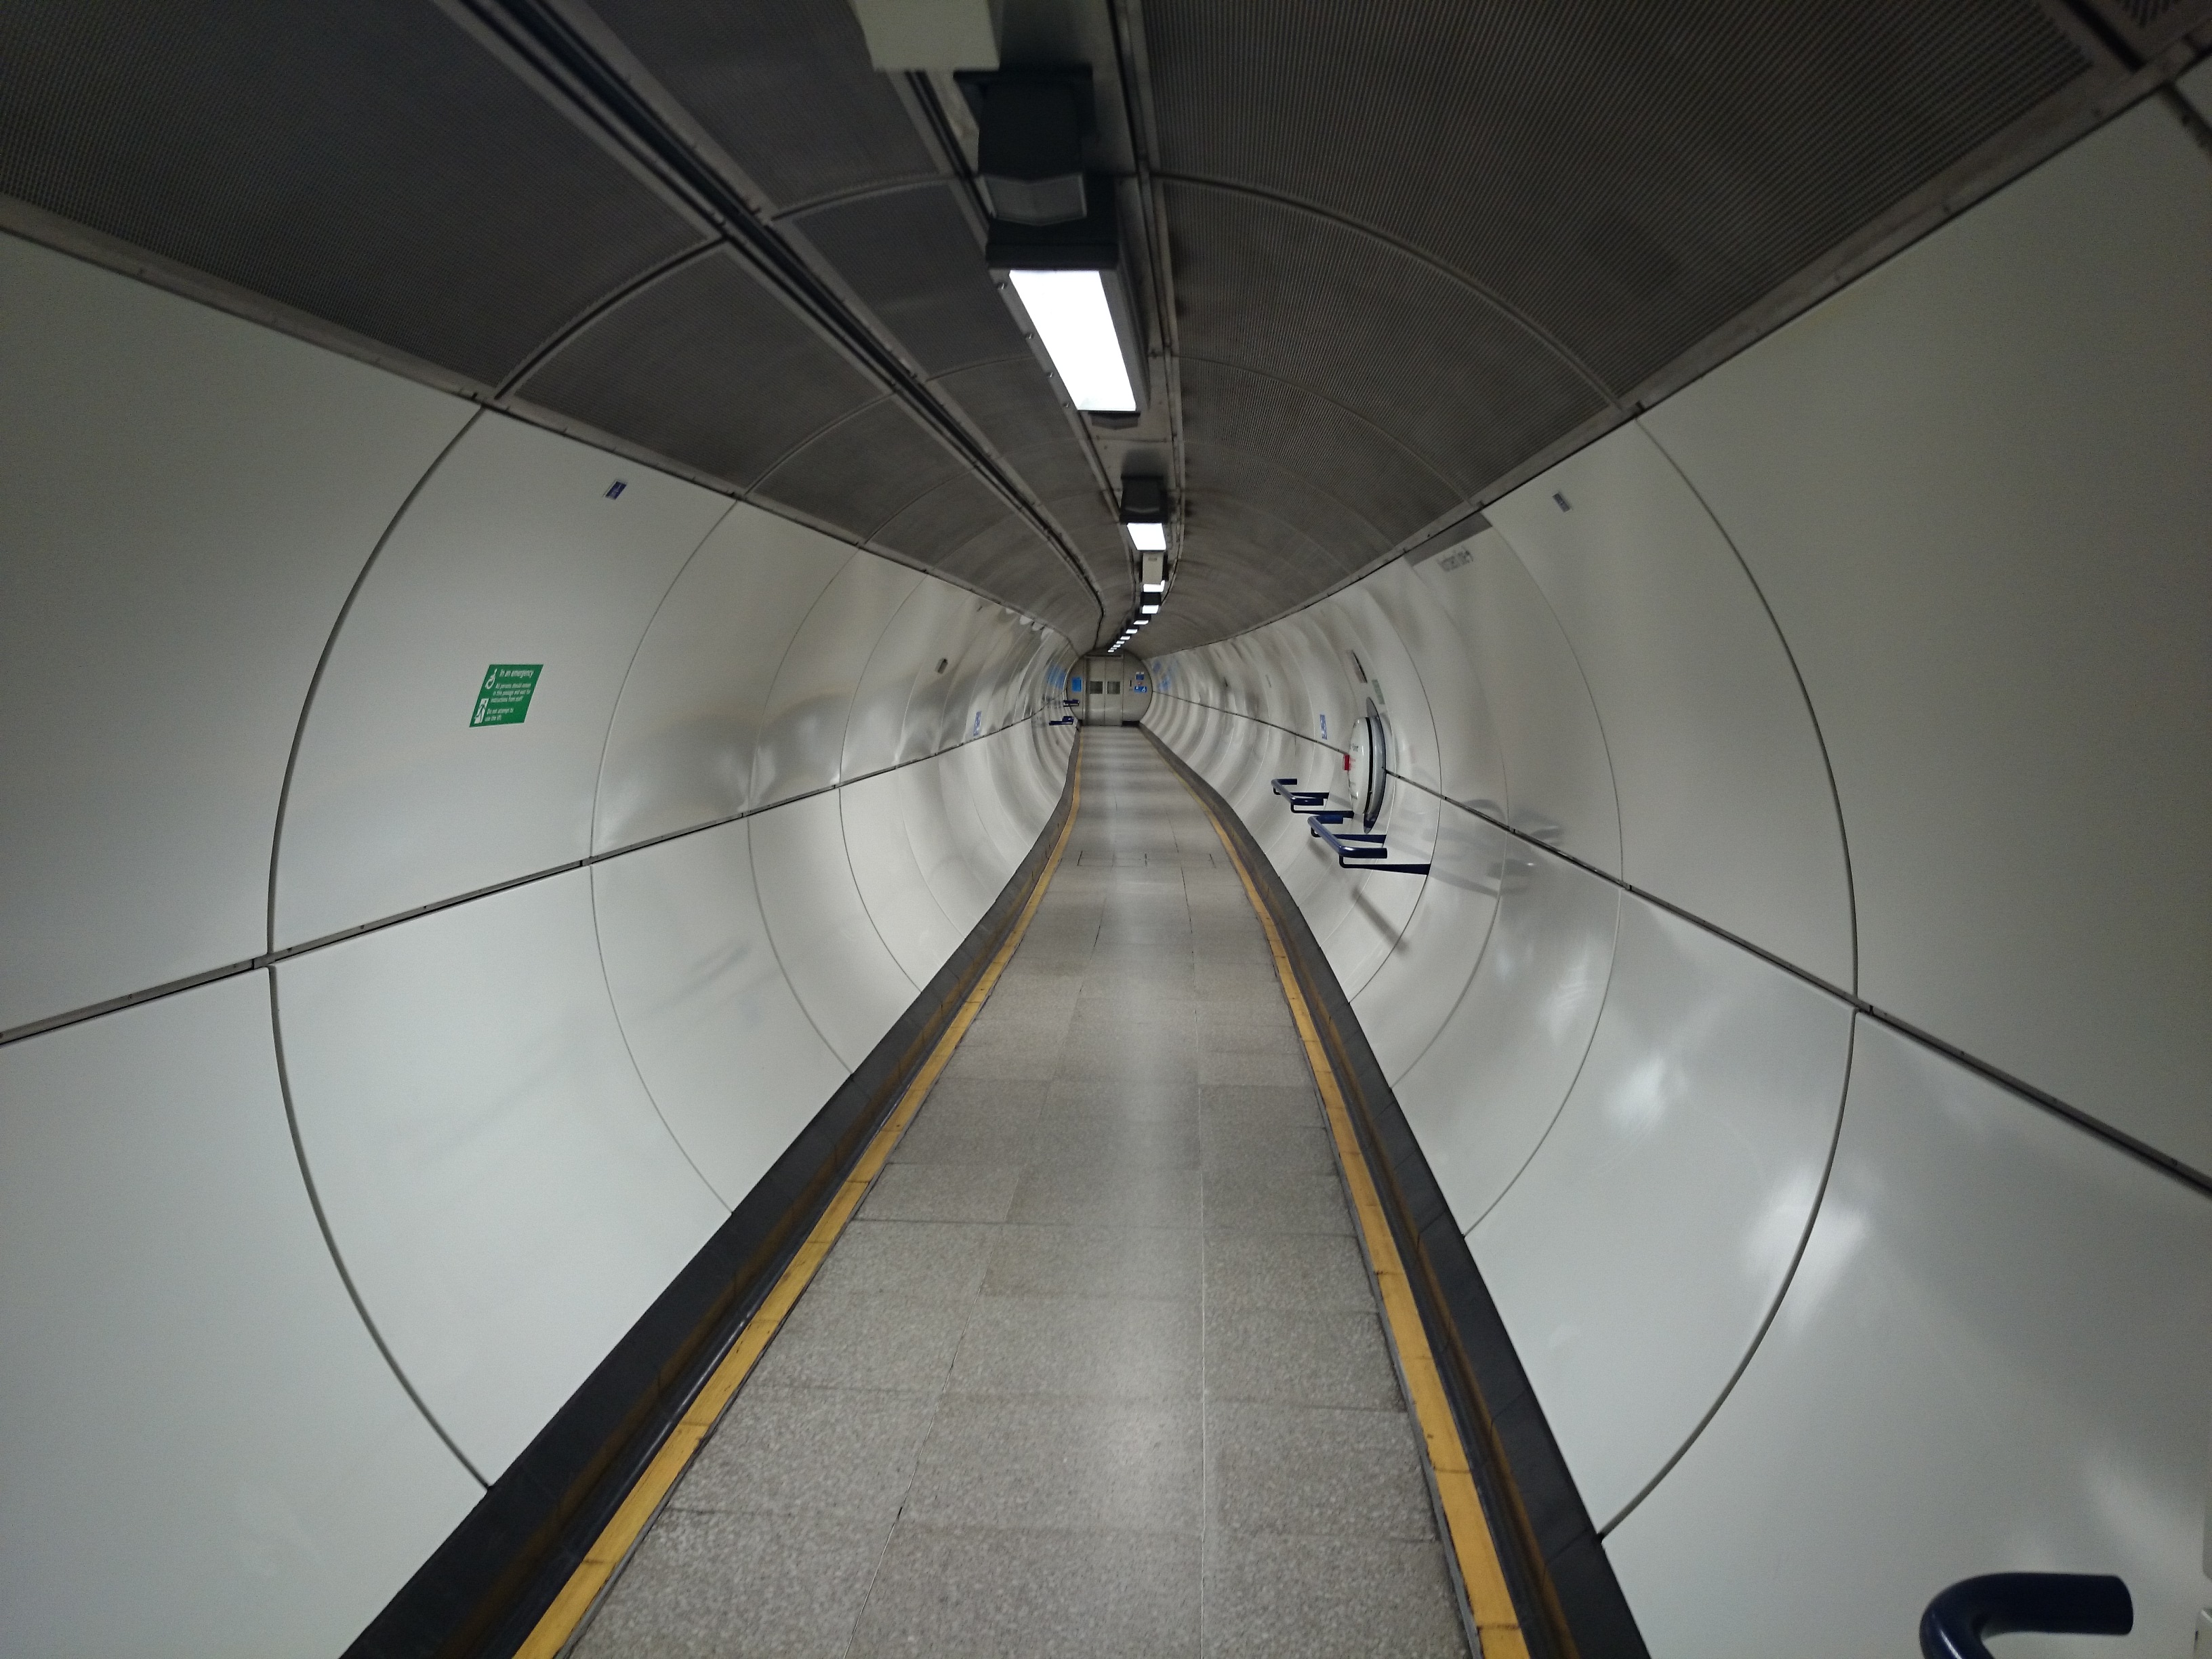
wing, perspective, city, tunnel, underground, europe, ceiling, line, geometry, indoor, circle, uk, england, london, creativecommons, cc0, publicdomain, design, infrastructure, symmetry, nocopyright, geometrie, 2d, carloszgz, original, wallpaper, cmstoolsphotoring, fondodepantalla, postal, postcard, cartepostale, freeculturalworks, openlicense, freepictures, geometria, europa, greatbritain, inglaterra, britishisles, unitedkingdom, londres, angleterre, reinounido, royaumeuni, grandebretagne, copyleft, norightsreserved, corridor, tunel, vanishingpoint, puntodefuga, railwaystation, shape, londonbridge, lbg, myfabnew, atmosphere of earth